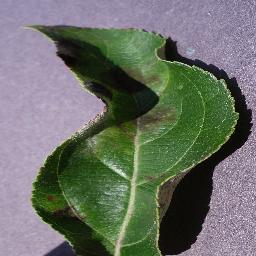
Label: Apple___Apple_scab